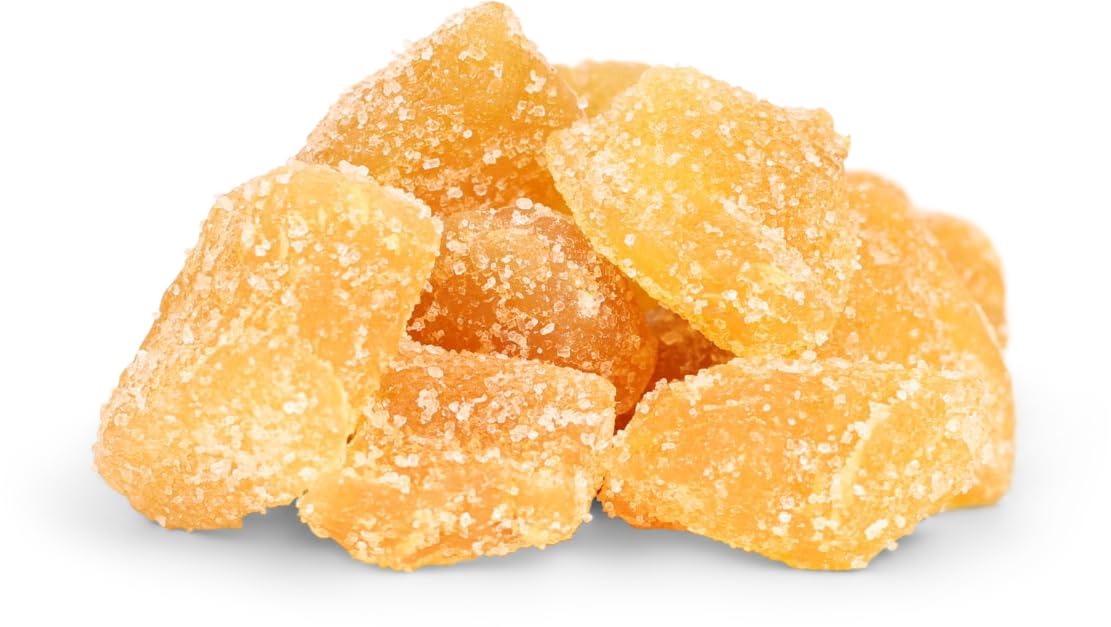
Item Name: Crystallized Ginger Chunks by It's Delish, 2 Lbs Bulk | Candied Dried Ginger Fruit Chews Natural Candy, Ginger Root with Sugar Crystals, Unsulphured, No Color Added - Healthy Snack, Vegan, Kosher
Bullet Point 1: DELICIOUS & WHOLESOME - Premium dried ginger chunks & pieces with sugar crystals
Bullet Point 2: VALUE SIZE - Various options available by weight in pounds bulk sealed bag Its Delish brand
Bullet Point 3: YUMMY WITH A KICK - These sugar-coated ginger pieces are perfect for adding a touch of sweet, peppery flavor to a recipe or enjoying as a chewy candy
Bullet Point 4: GREAT NATURAL CANDY - for snacks, cooking, baking and tea with lemon, chewy sweet and spicy after-dinner treat
Bullet Point 5: QUALITY & KOSHER - Certified Kosher OU, Vegan, Non-GMO, No color or flavor added, Packaged in North Hollywood, California USA
Product Description: <b>Crystallized Ginger Chunks by Its Delish</b><p><p>Delicious and fresh candied ginger pieces, chunks, dices and slices. Crystallized ginger chews is made from natural dry ginger root, dried, and rolled in coarse sugar to preserve its sweet, spicy taste. It has a delightful balance of sweetness and spiciness with a pleasantly chewy texture. Save some in the fridge for a nightly snack after dinner. Besides snacking as ginger chews candy, chop and use these in baking, such as gingerbread, cakes, and cookies. Many also use it to help ease an upset stomach, nausea, muscle soreness, digestive problems, and sore throat, to name a few. Our ginger 'candies' are fruity although a bit spicy too, but have no color or flavoring added. Pair it with tea and lemon or simply get munching at home or office, midday or late night snack. These can last a long time, and even longer in the fridge, so stock up in bulk and enjoy!</p><p><b>About It's Delish!</b><p><p> It's Delish was established in 1992 and is located in North Hollywood, California. It's Delish is a food manufacturer and distributor who produces over 500 gourmet food products including licorice, sour belts, taffies, caramels, Jordan almonds, chocolates, nuts, fruits, trail mixes, spices, and the spice blends. It's Delish also produces organics and all natural products. We give you the opportunity to order from the factory direct!<p><p> It’s Delish! prides itself on the four pillars that are at the foundation of everything we do.<p><p> Innovation Quality Value Service
Value: 1.0
Unit: Count

Price: 24.49